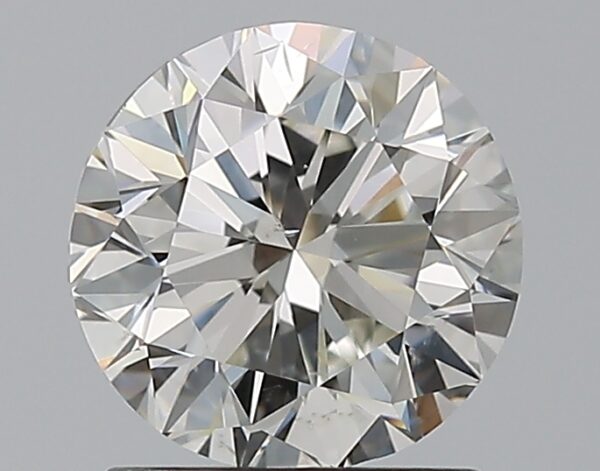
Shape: round
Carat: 1.5
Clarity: SI1
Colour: H
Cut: VG
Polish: EX
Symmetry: GD
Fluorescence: N
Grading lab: GIA
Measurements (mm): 7.09 x 7.18 x 4.58